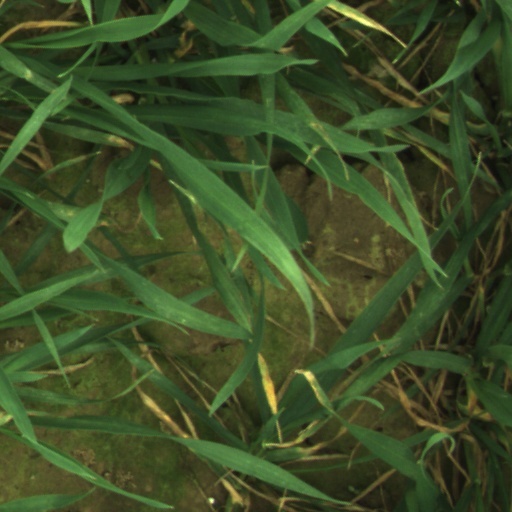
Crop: wheat